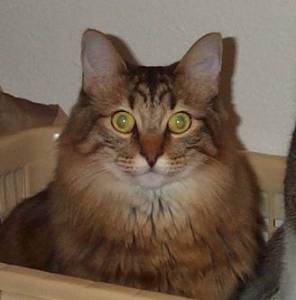
Animal: cat
Breed: maine_coon